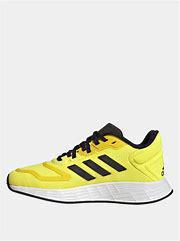
Brand: Adidas
Model: Duramo 10